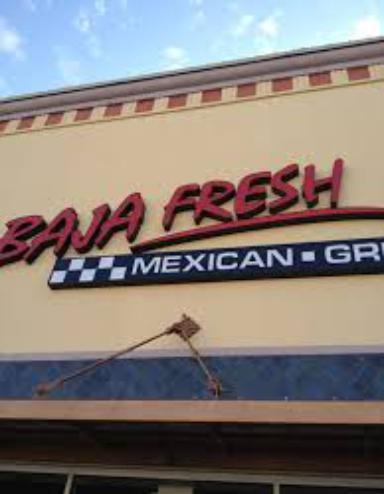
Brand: Baja Fresh
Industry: Food